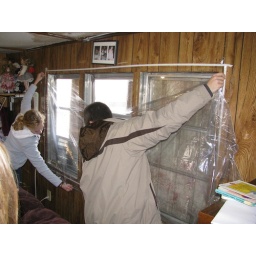
Volunteers put plastic over a window during the 2009 Winter Weatherization Challenge held Oct. 31 in Story County, Iowa.